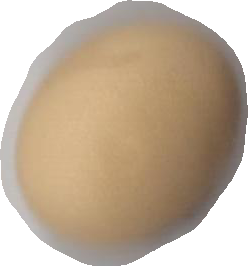
Variety: Anjasmoro